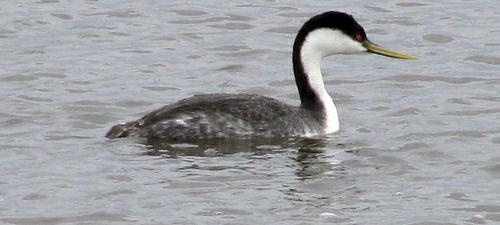
A photo of a western grebe